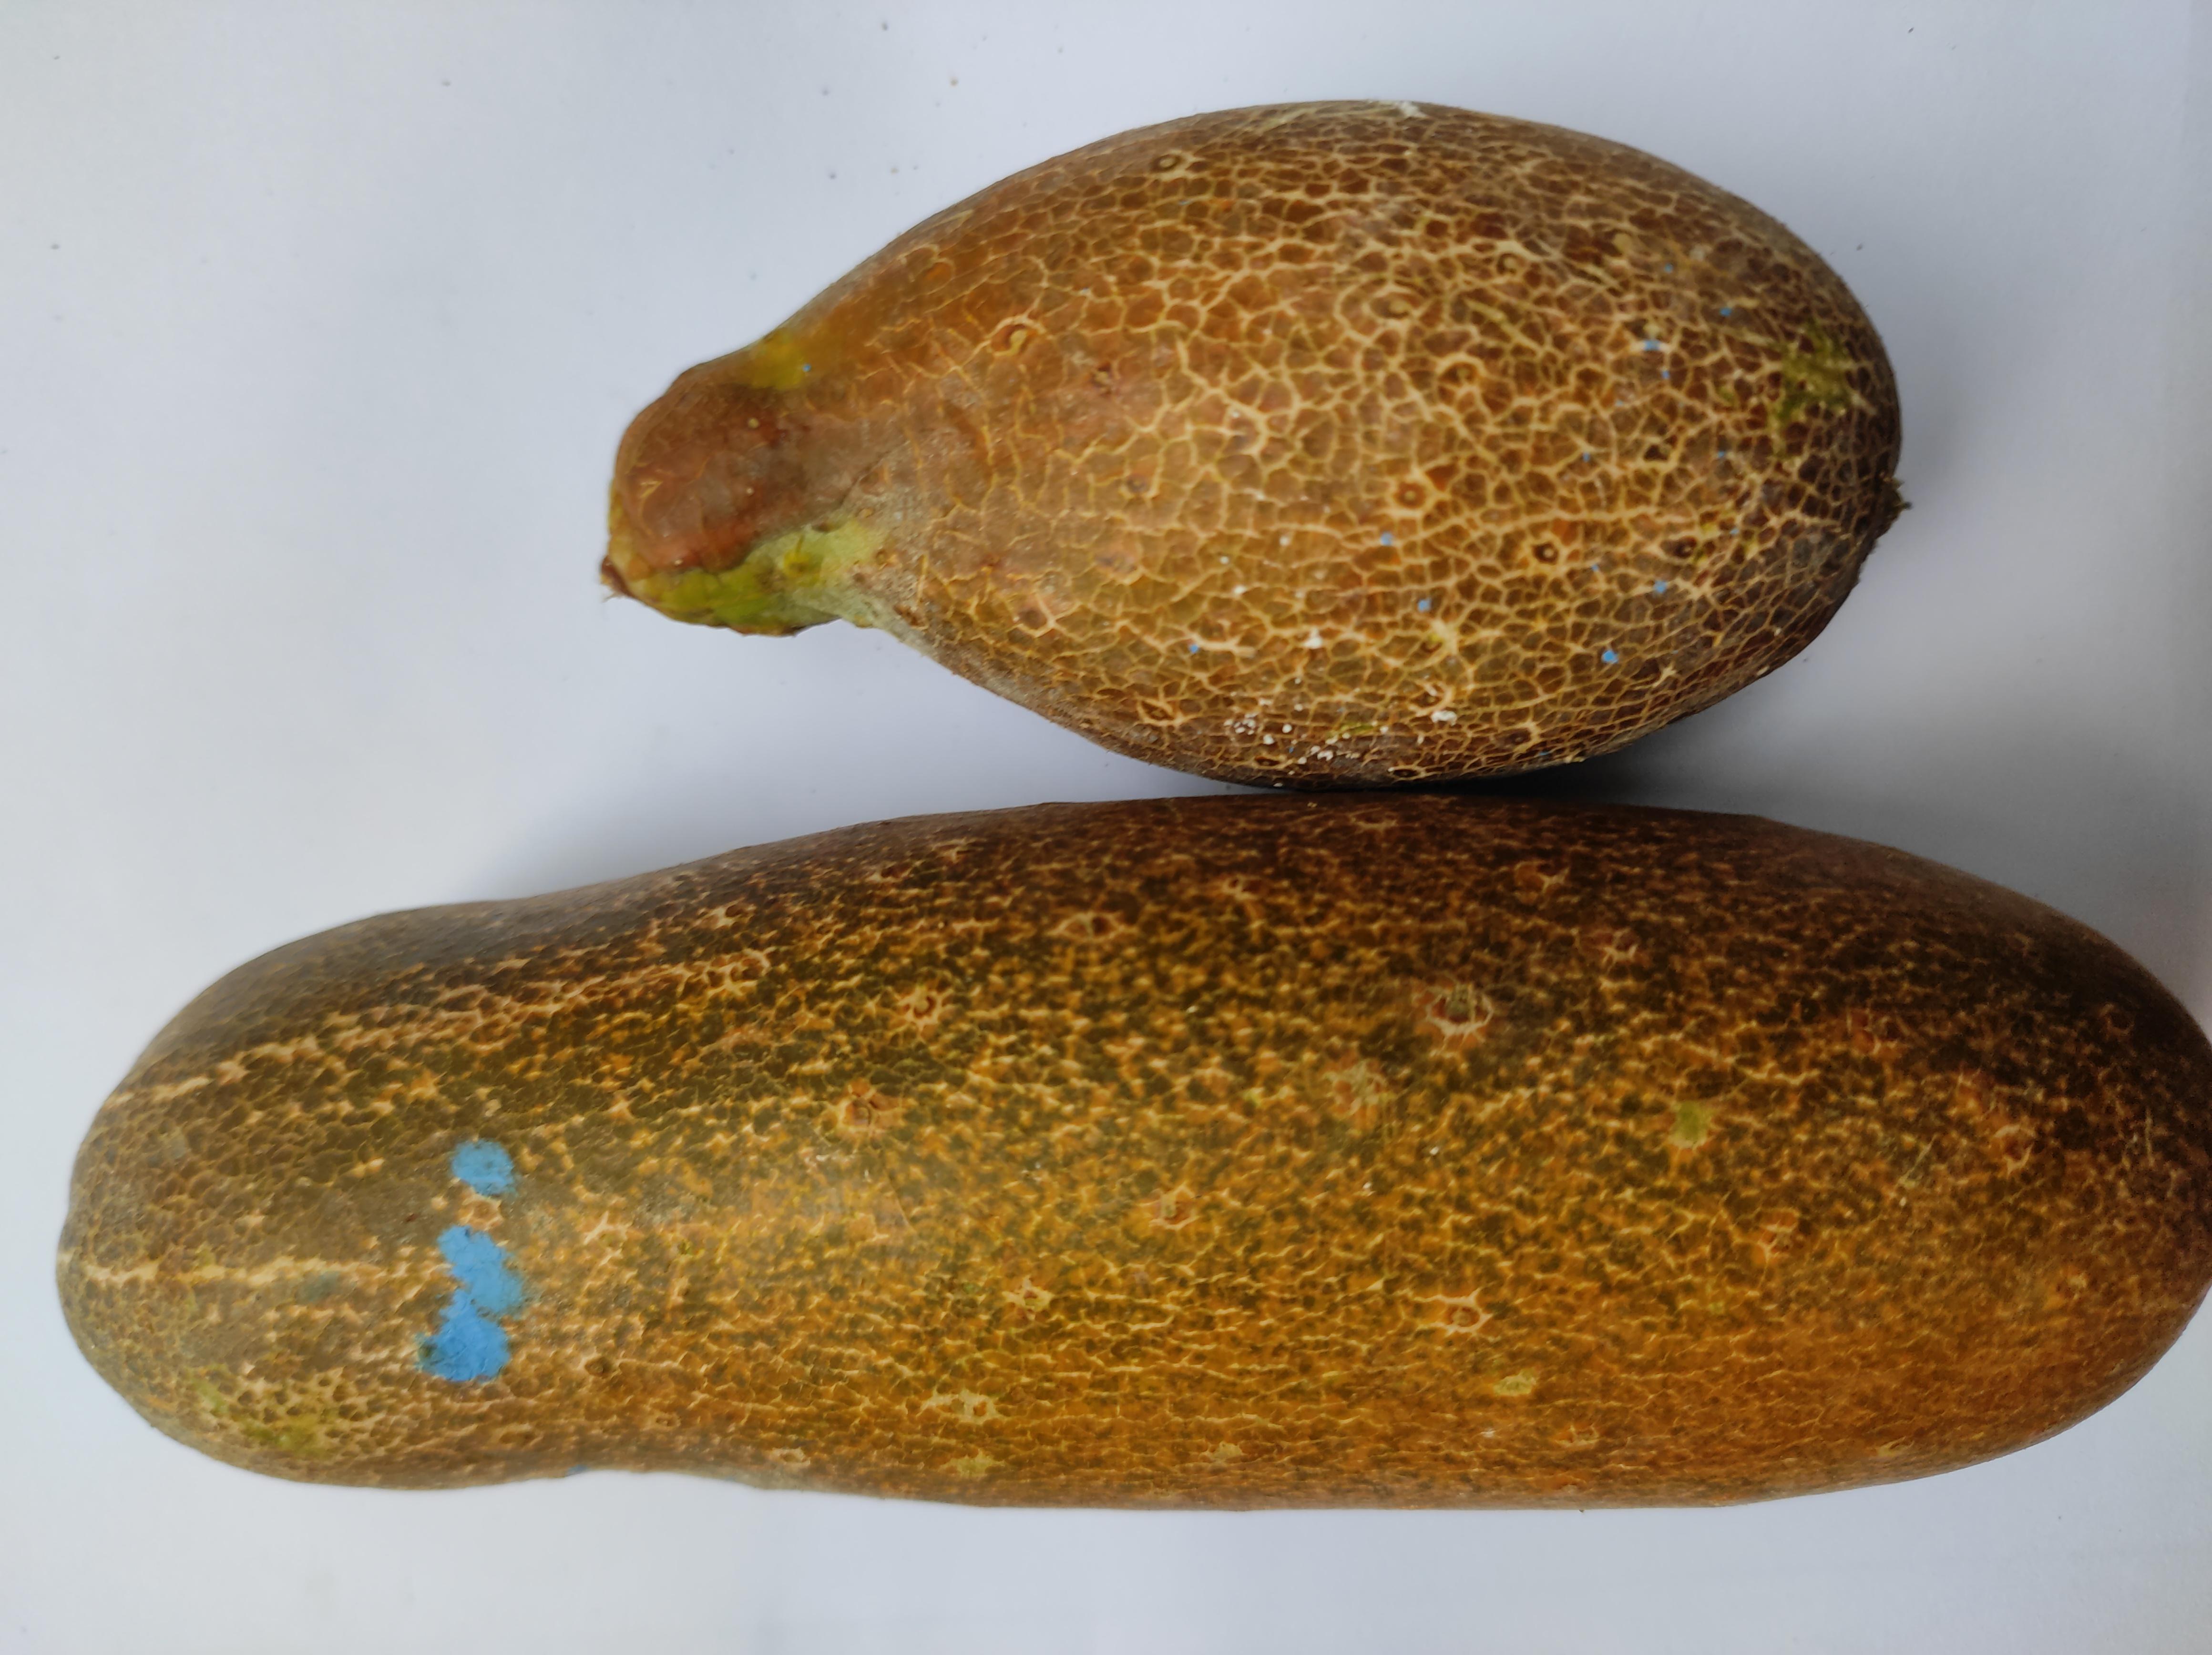
Label: Cucumber